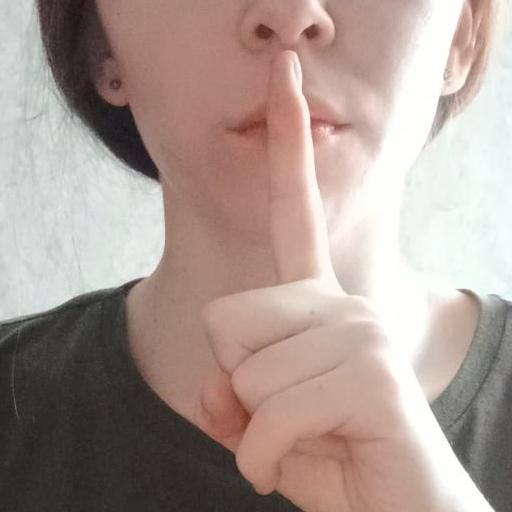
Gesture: mute